3rd/9th Light Horse (South Australian Mounted Rifles)

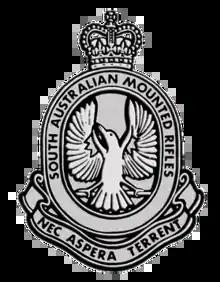
Cap badge of the 3rd/9th Light Horse (South Australian Mounted Rifles)

The 3rd/9th Light Horse (South Australian Mounted Rifles) (3/9 SAMR) is a Reserve light cavalry regiment of the Australian Army based in South Australia. It is constituted of a single squadron. It is part of the Royal Australian Armoured Corps (RAAC), the regiment is attached to the 9th Brigade, and currently operates Hawkei Protected Mobility Vehicle - Light (PMV-L) and G-wagon surveillance and reconnaissance vehicles (SRV). 3rd/9th Light Horse (South Australian Mounted Rifles) was put under direct command of 1st_Armoured_Regiment_(Australia) on 1 November 2022.